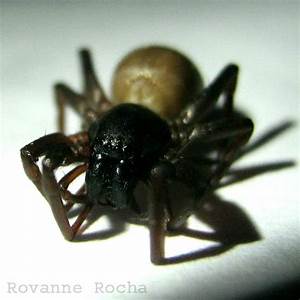
Label: ragno